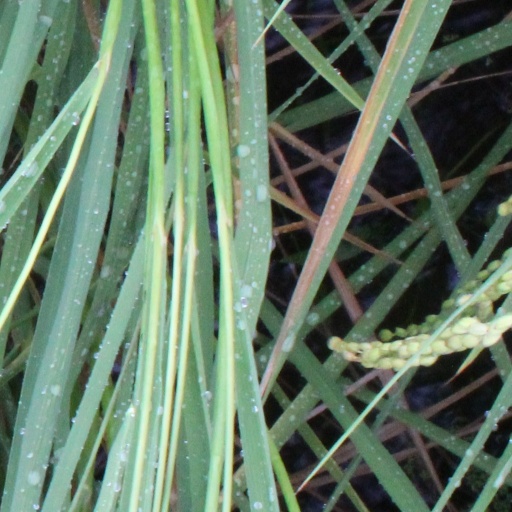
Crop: rice